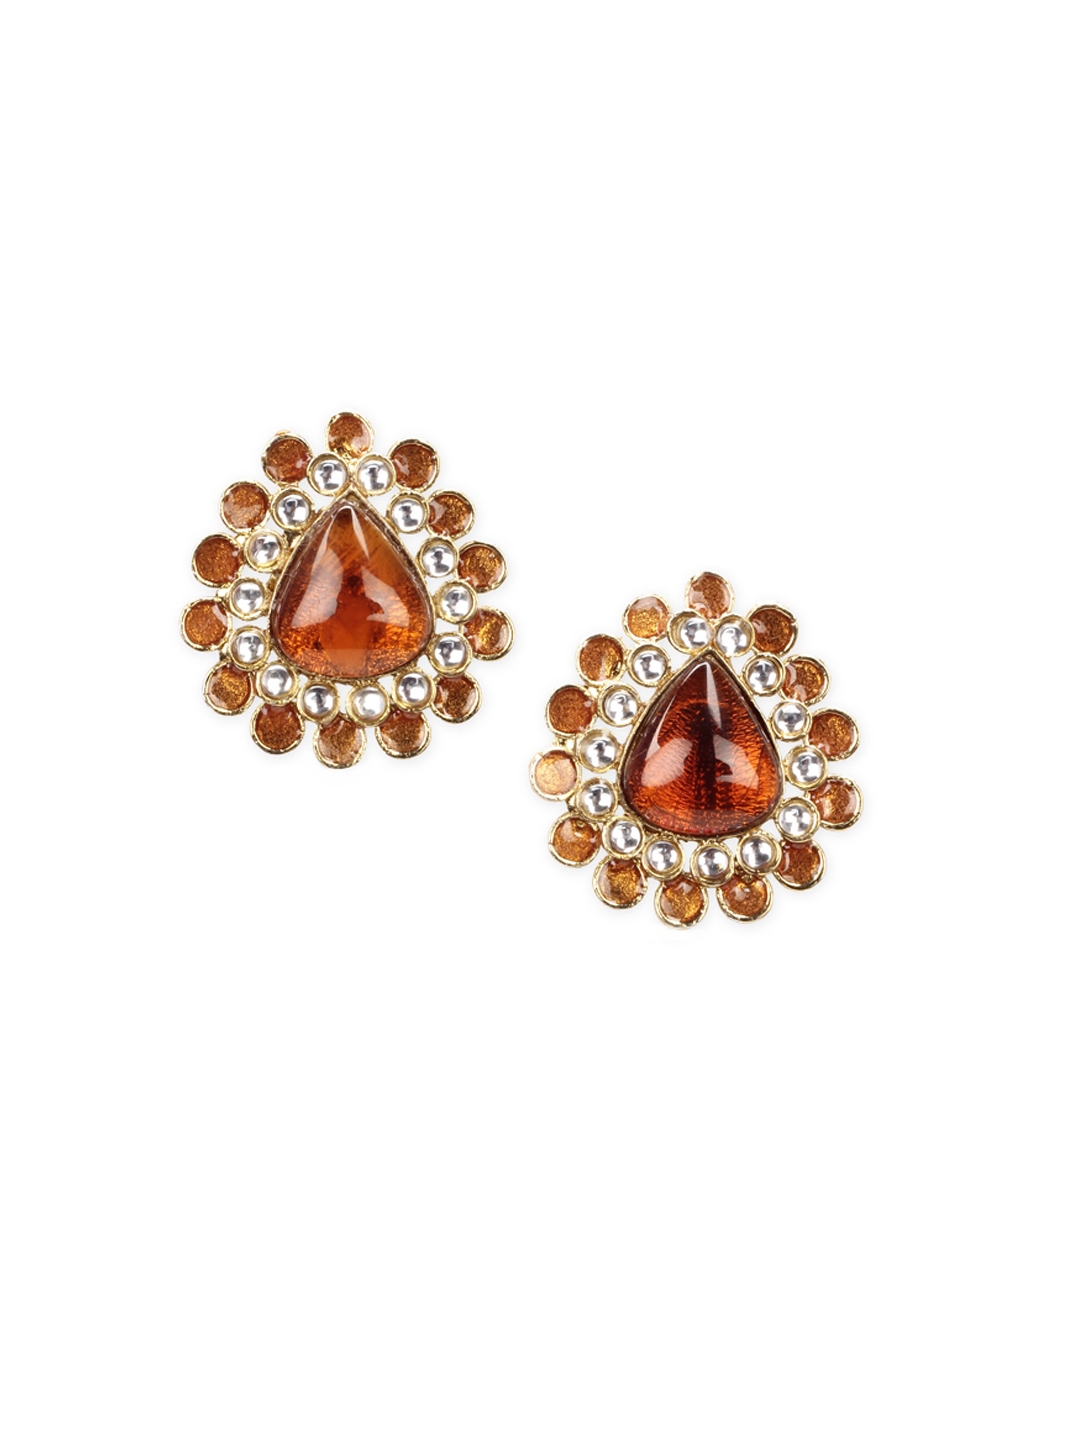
Royal Diadem Rust Earrings
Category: Accessories / Jewellery / Earrings
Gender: Women
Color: Gold
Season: Summer 2012
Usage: Ethnic